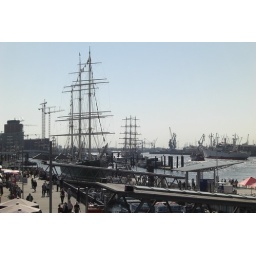
Many sailing vessels in town for the Hafen Festival, they had a sail boat parade the day we left